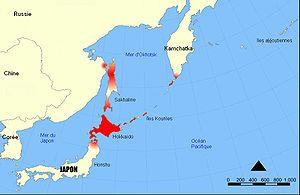
Emiko Ohnuki-Tierney est une anthropologue américaine, spécialiste du Japon, professeur à l'université du Wisconsin.
Les Aïnous, aussi appelés Utari, constituent une population aborigène vivant dans le Nord du Japon et à l'extrême Est de la Russie. Vers -1300, leurs ancêtres auraient migré vers Hokkaidō, les îles Kouriles, l'île de Sakhaline et le sud de la péninsule du Kamtchatka, soit 1 000 ans avant les peuples de Wa qui sont les ancêtres culturels du peuple Yamato, formant l'essentiel des Japonais actuels, arrivés par l'île de Honshū.